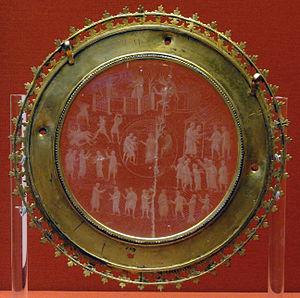
Une histoire du monde en cent objets est un projet commun de la BBC Radio 4 et du British Museum composé d'une série de cent émissions radiophoniques, rédigées et présentées par Neil MacGregor, directeur du British Museum.
L'abbaye de Waulsort était un monastère de moines bénédictins fondé au Xᵉ siècle en bord de Meuse, au sud de Dinant par des moines irlandais venus d’Écosse pour évangéliser la région. Ces moines s'établirent d'abord en Thiérache, puis ils firent retraite à Gorze et à Fleury, et se fixèrent enfin comme une communauté bénédictine à Waulsort. Ses trois premiers abbés sont considérés comme saints.